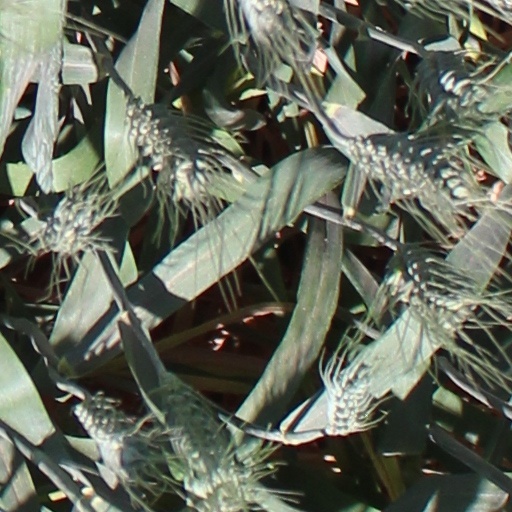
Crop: wheat